Santa Cruz County Courthouse (Arizona)

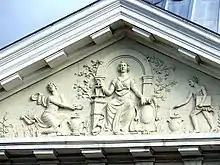
Lady Justice

It has a pedimental sculpture, depicting Justice.